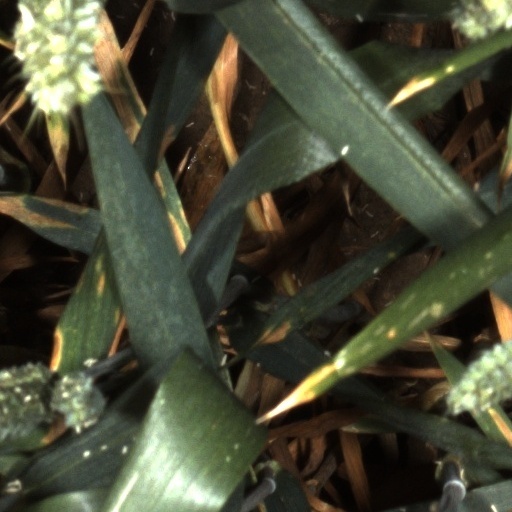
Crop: wheat